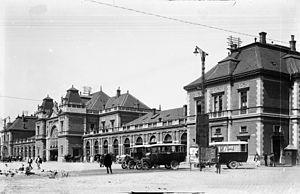
La gare de Cluj-Napoca est une gare ferroviaire roumaine de la Ligne CFR 300, située au centre de la ville de Cluj-Napoca.